Flag of Australia

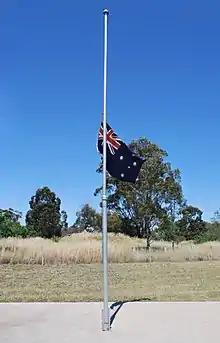
Australian flag at half-mast on Remembrance Day

When the flag is flown at half-mast, it should be recognisably at half-mastfor example, a third of the way down from the top of the pole. The Australian flag should never be flown half mast at night, unless directed to half-mast for an extended period. Days on which flags are flown at half-mast on government buildings include,